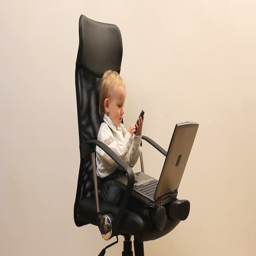
little boy on office chair like a real businessman